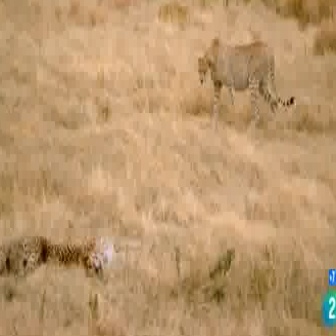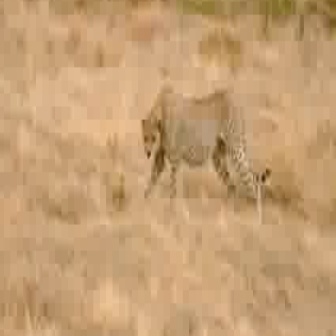
  Please identify the target specified by the bounding box [196,34,294,133] in the first image and locate it in the second image. Return the coordinates in [x_min,y_min,x_max,y_max] format.
Answer: [135,79,273,217]